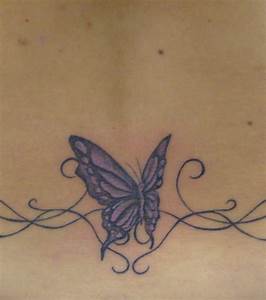
Label: farfalla